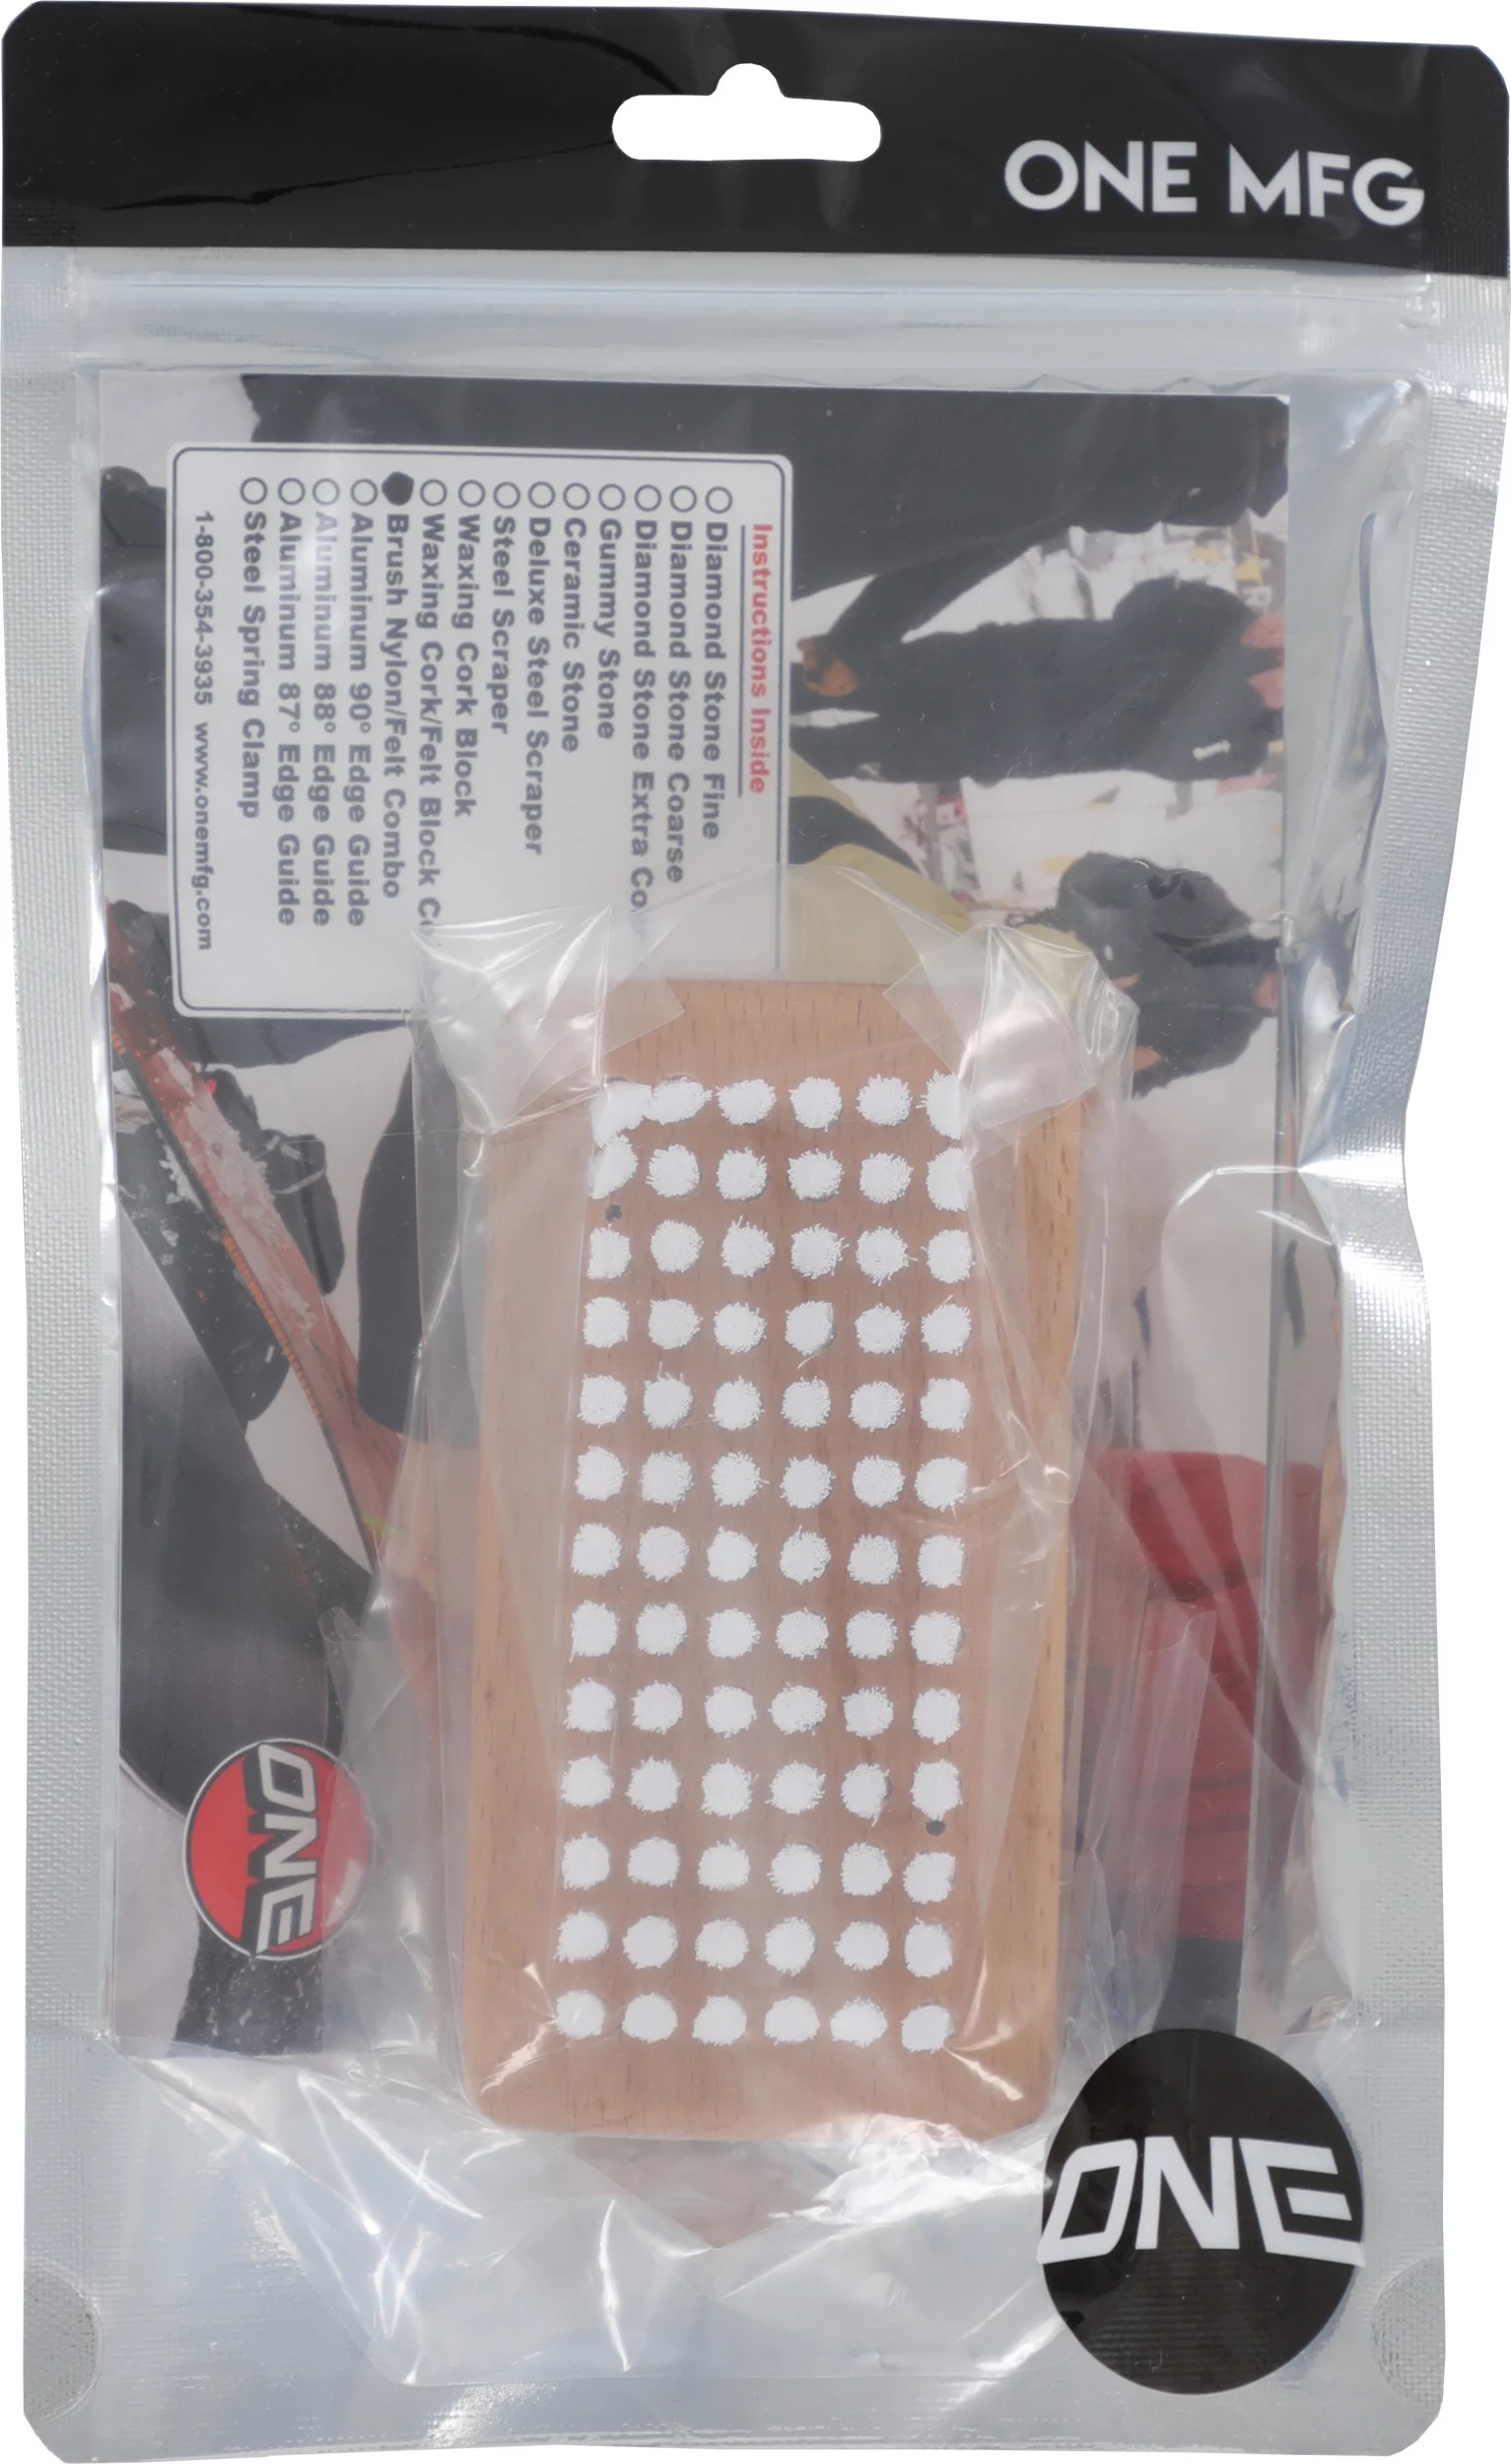
One Ball Nylon/Felt Waxing Brush Combo
Use to remove old wax prior to polishing wax into base with the felt.
Brand: One Ball
Category: Sporting Goods > Outdoor Recreation > Winter Sports & Activities > Skiing & Snowboarding > Ski & Snowboard Tuning Tools > Ski & Snowboard Brushes